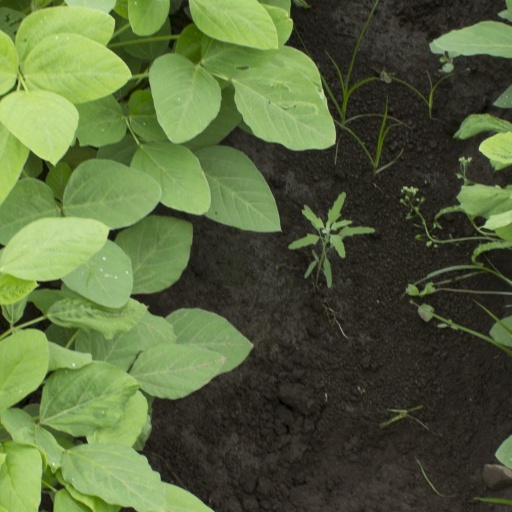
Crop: soybean